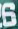
Number: 6